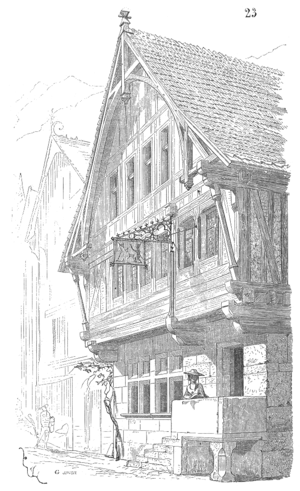
La construction en bois massif empilé est un système constructif en bois, faisant usage de troncs, rondins ou madriers de bois massifs. Ce système constructif emploie des grumes écorcées et ajustées les unes aux autres, dont le diamètre fait généralement entre 25 et 35 cm. C'est selon Eugène Viollet-le-Duc, avec la charpente l'autre manière principale de construire en bois. On peut distinguer plusieurs manières de construire traditionnelles principales :